Massive Monkees

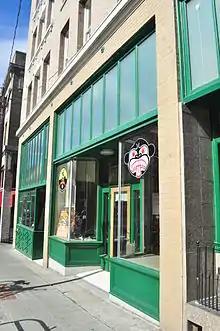
Massive Monkees' studio "The Beacon" in the Milwaukee Hotel building on S. King Street in Seattle's International District.

Massive Monkees is a 30+ member b-boy & b-girl crew from Seattle, Washington that won the 2004 World B-Boy Championships in London and appeared on season four of MTV's "America's Best Dance Crew". In 2012 they won the international b-boy competition R-16 Korea and thus became the first American crew to win in the history of the competition.